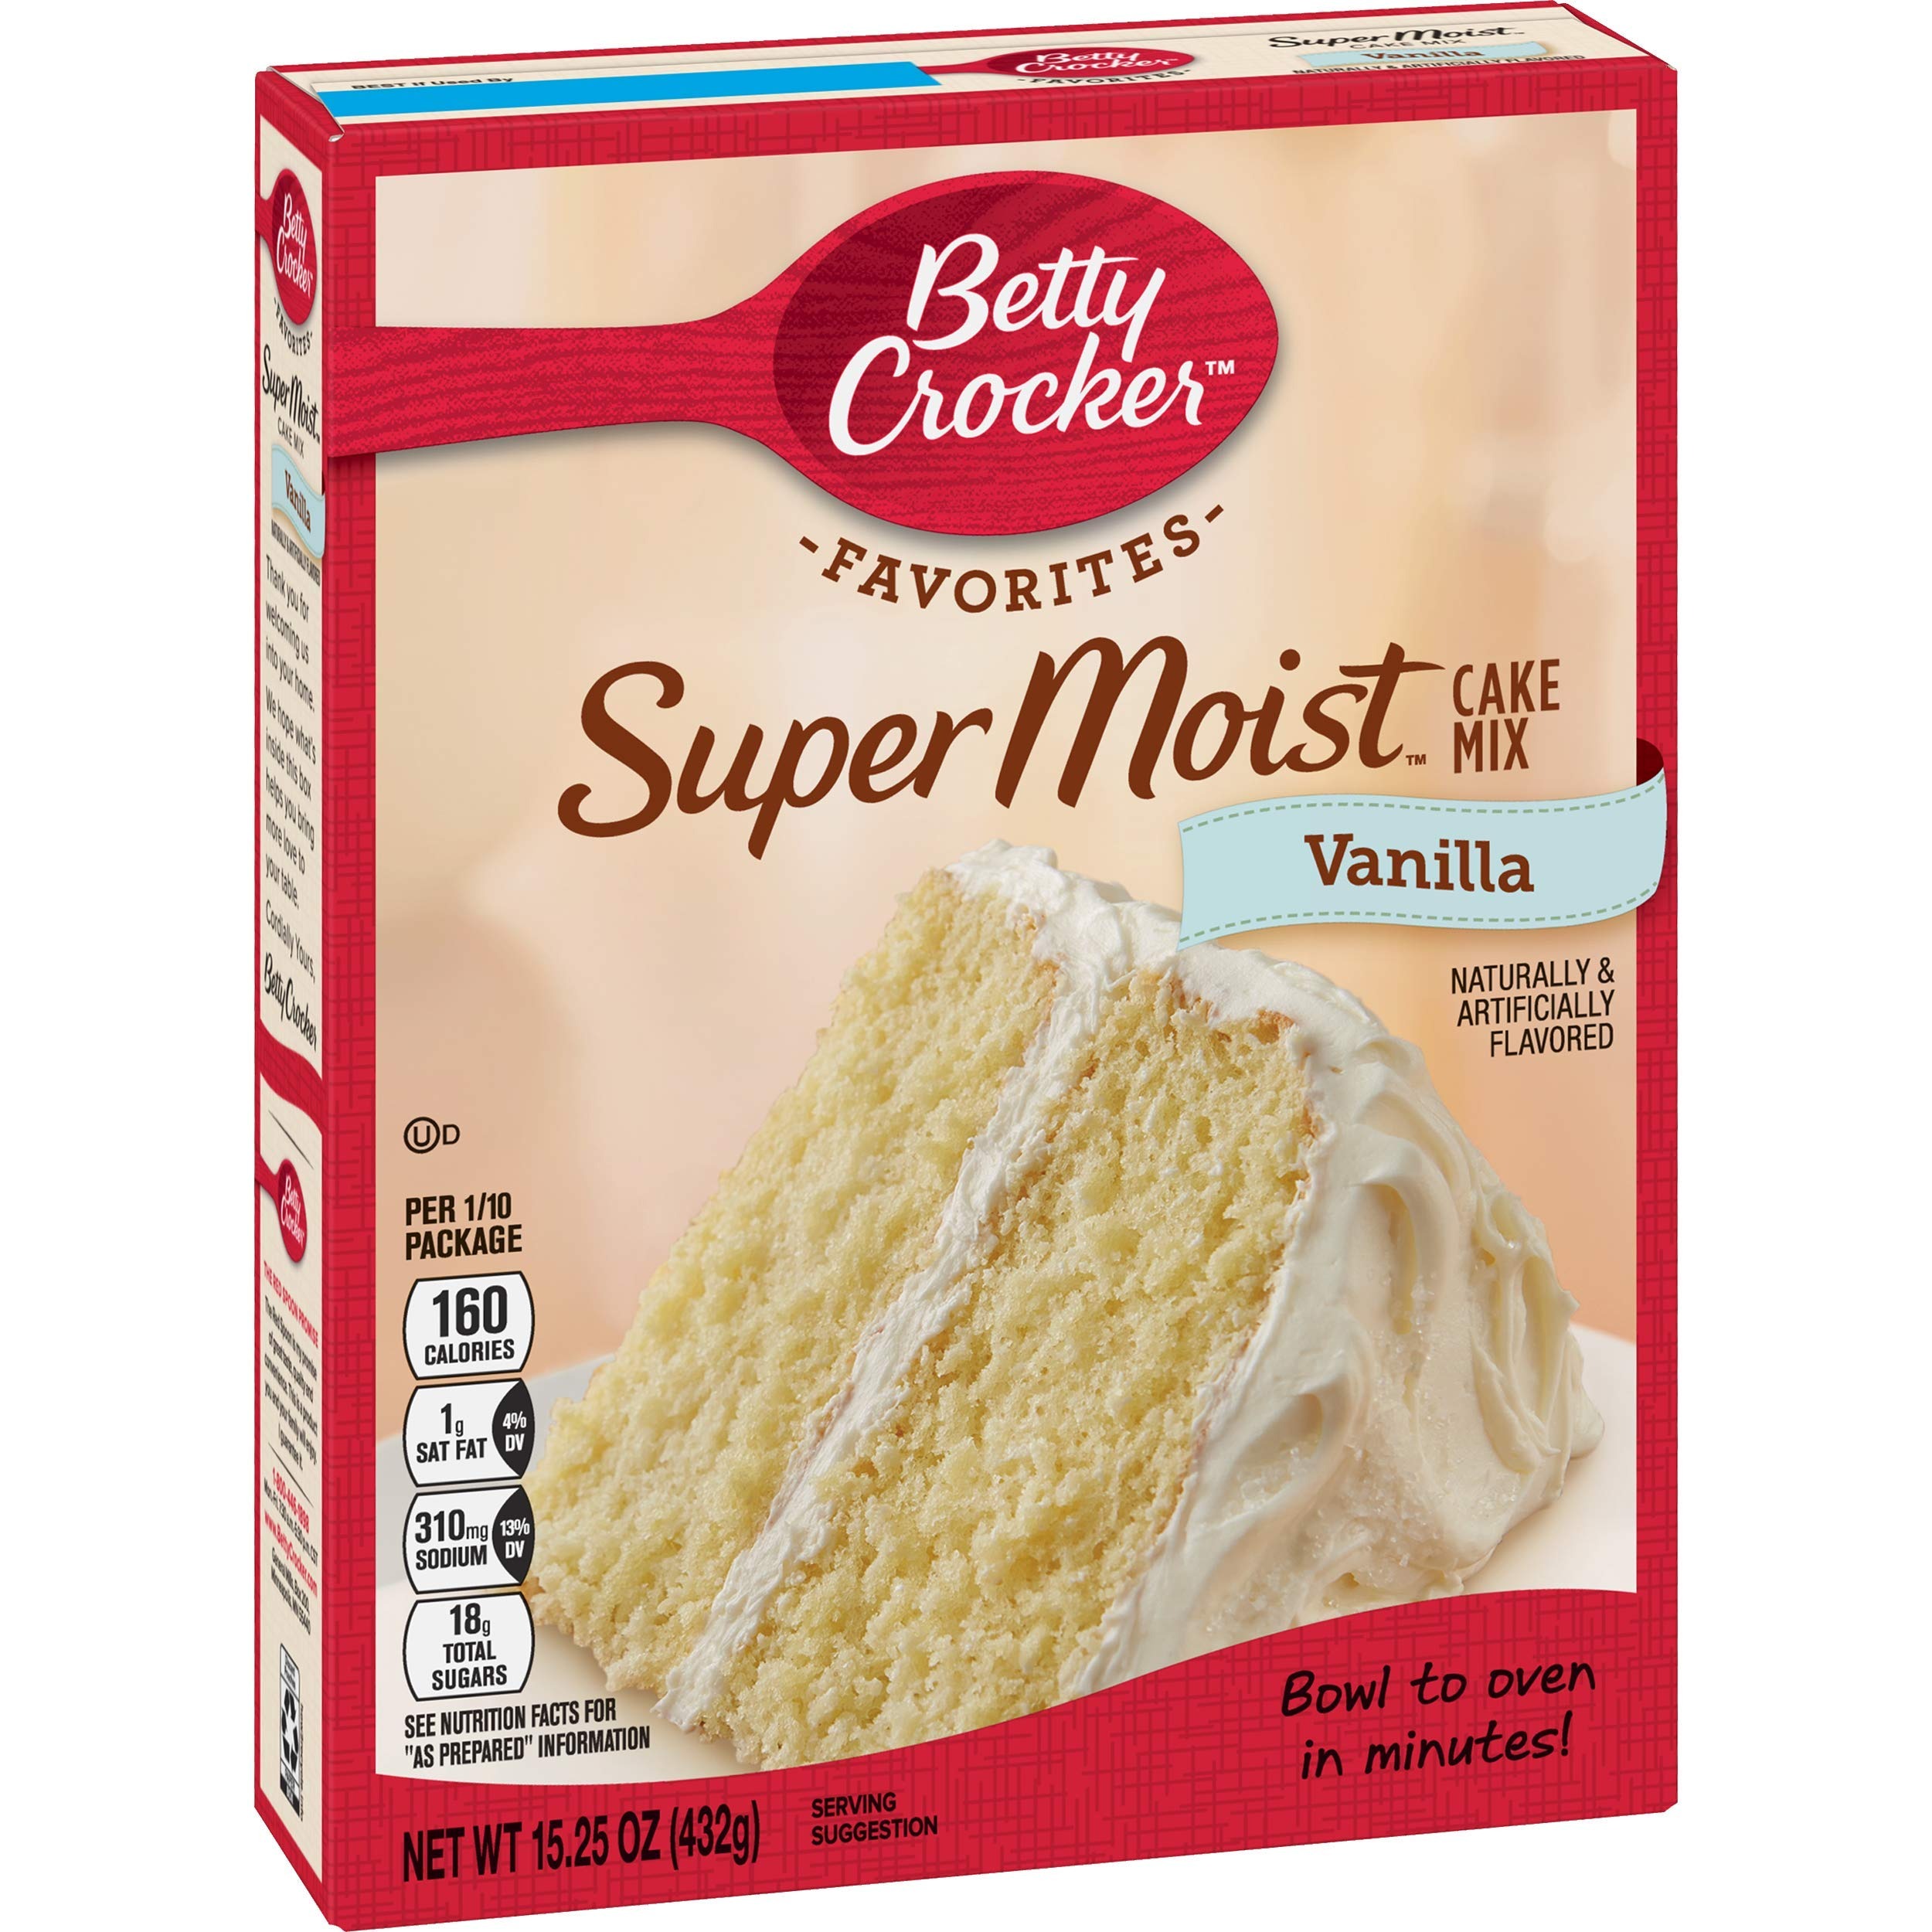
Item Name: Betty Crocker Super Moist Triple Chocolate Fudge Cake Mix, 15.25 oz (Pack of 6)
Bullet Point 1: CAKE MIX: Bake a delicious, moist chocolate cake dessert
Bullet Point 2: QUICK AND EASY: Make a cake by just adding a few simple ingredients as directed and popping in the oven
Bullet Point 3: ENDLESS OPTIONS: Add your own twist to these mixes by trying tested and trusted Betty Crocker recipes
Bullet Point 4: INGREDIENTS: No artificial colors
Bullet Point 5: CONTAINS: 15.25 oz (Pack of 6)
Value: 91.5
Unit: Ounce

Price: 2.49